Elizabeth Reynard

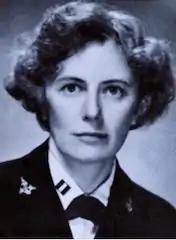
Elizabeth Reynard

Elizabeth Reynard (1897–1962) was an English professor at Barnard College. She served in the military, helping to establish the WAVES (Women Accepted for Volunteer Emergency Service) and was the first woman to be appointed lieutenant in the United States Navy Reserve.